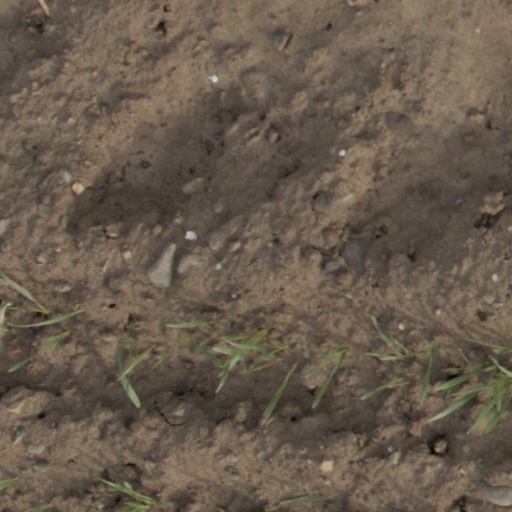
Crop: wheat